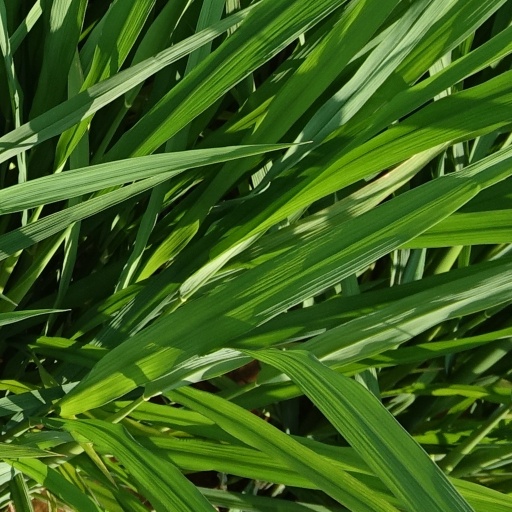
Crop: rice